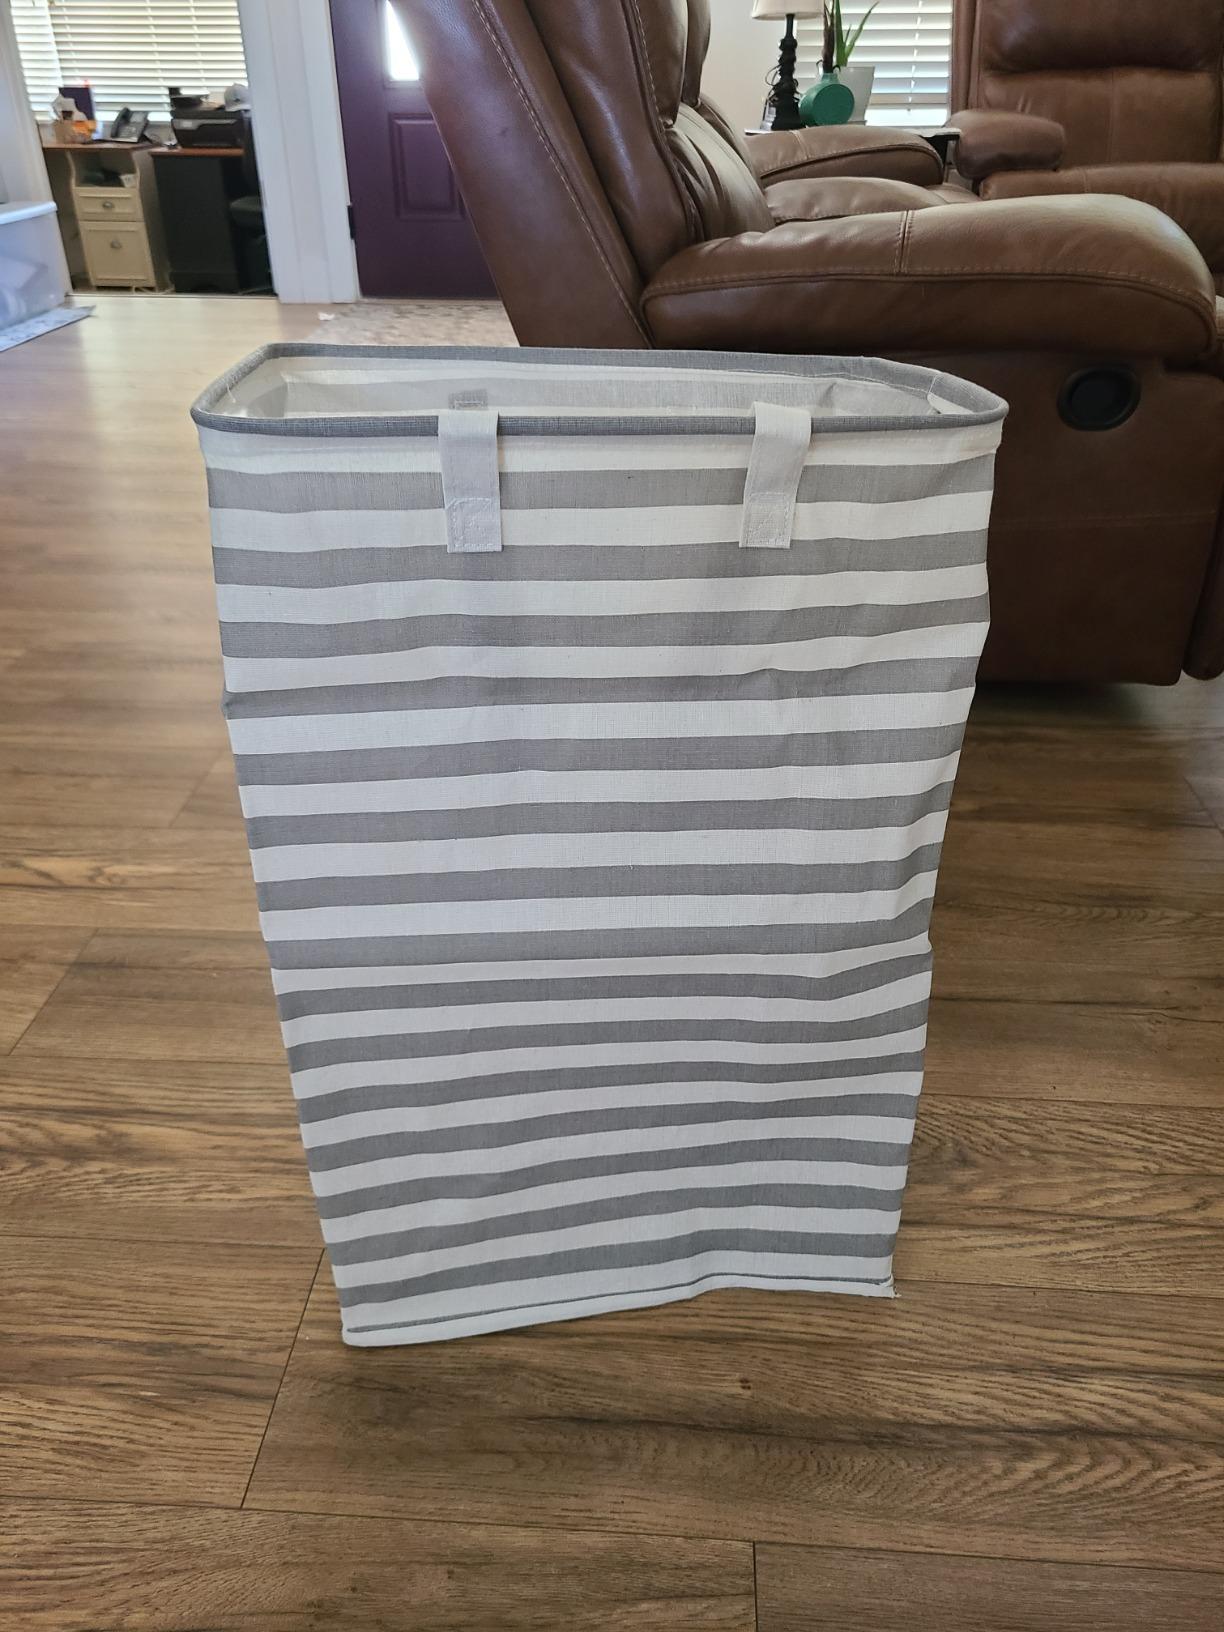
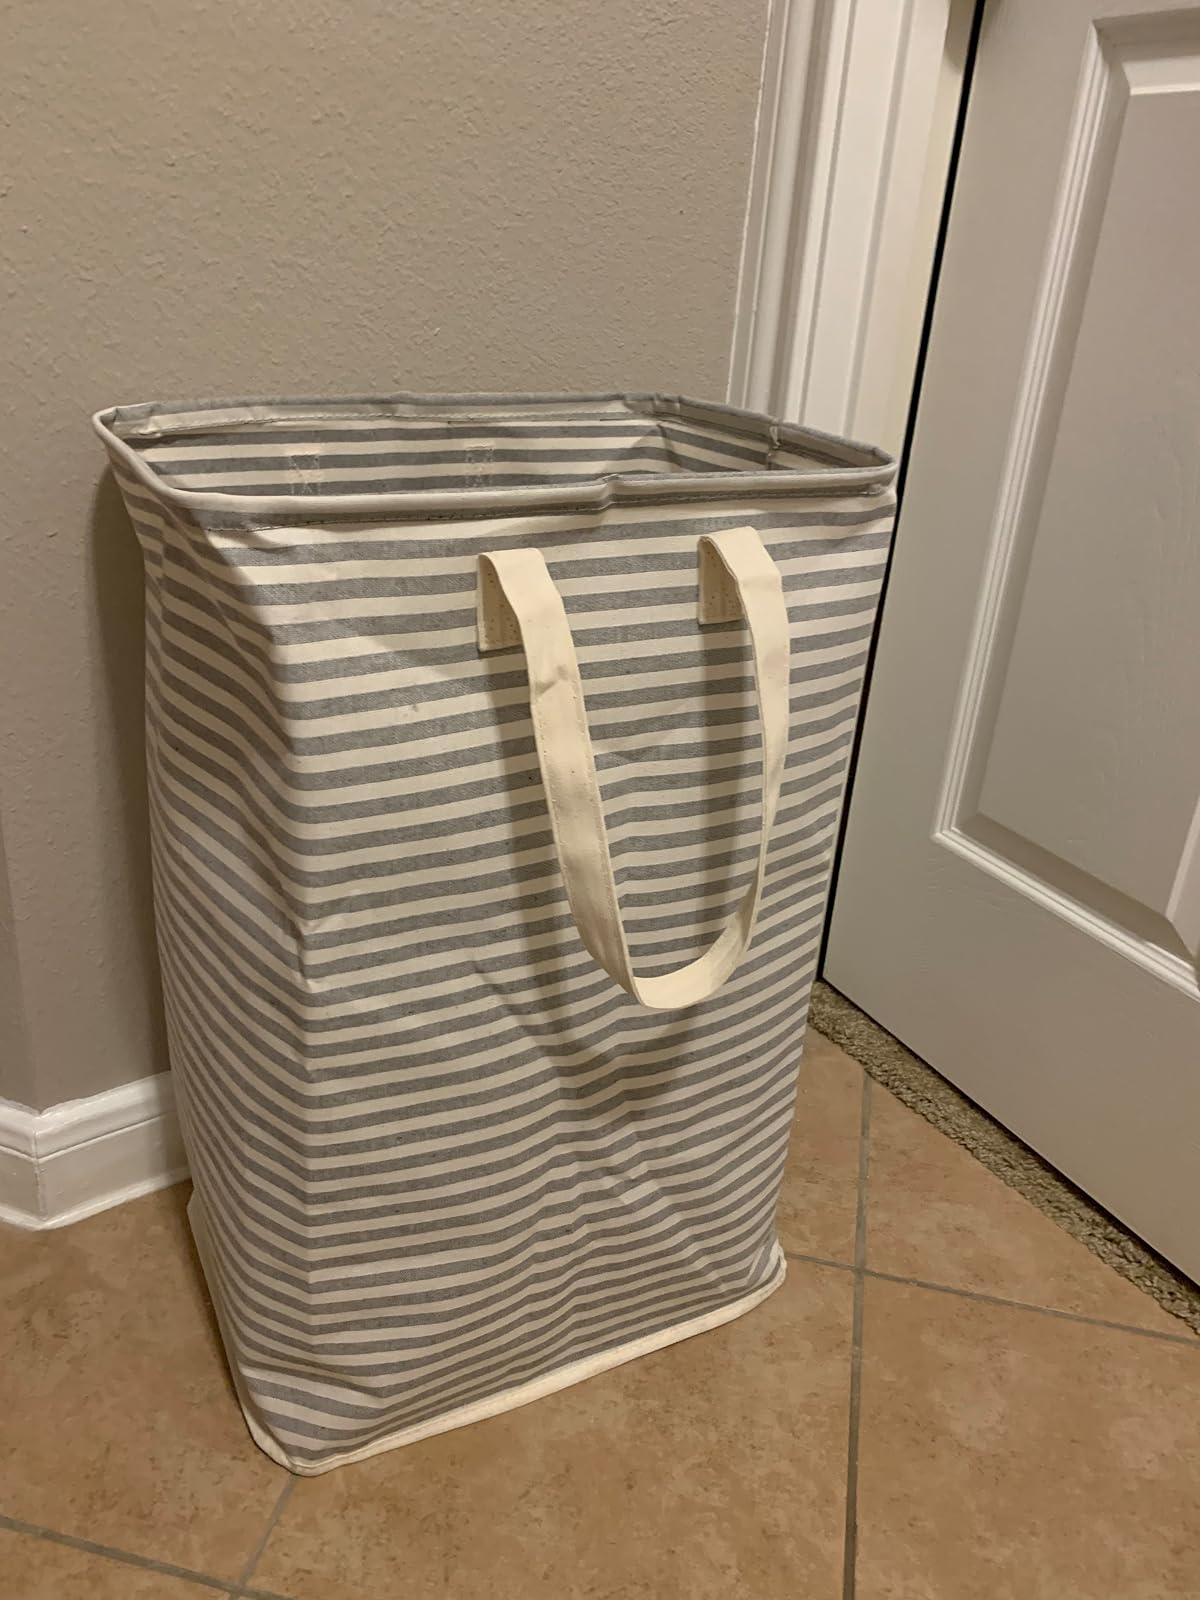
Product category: items_hamper
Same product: no